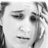
Emotion: sad